Turn Left at Thursday

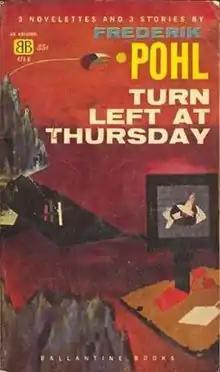
Cover of the first edition. Art by Richard Powers.

Turn Left at Thursday is a collection of science fiction short stories by American writer Frederik Pohl, published by Ballantine Books in 1961.